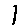
Label: 1